Portland's Centers for the Arts

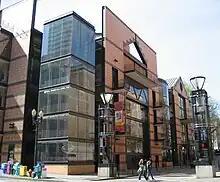
Antoinette Hatfield Hall

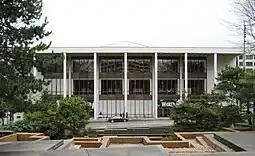
Keller Auditorium

Portland's Centers for the Arts (stylized as Portland'5 Centers for the Arts), formerly known as the Portland Center for the Performing Arts (PCPA), is an organization within Metro that runs venues for live theatre, concerts, cinema, small conferences, and similar events in Portland, Oregon, United States.